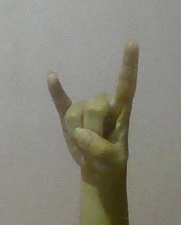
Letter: la